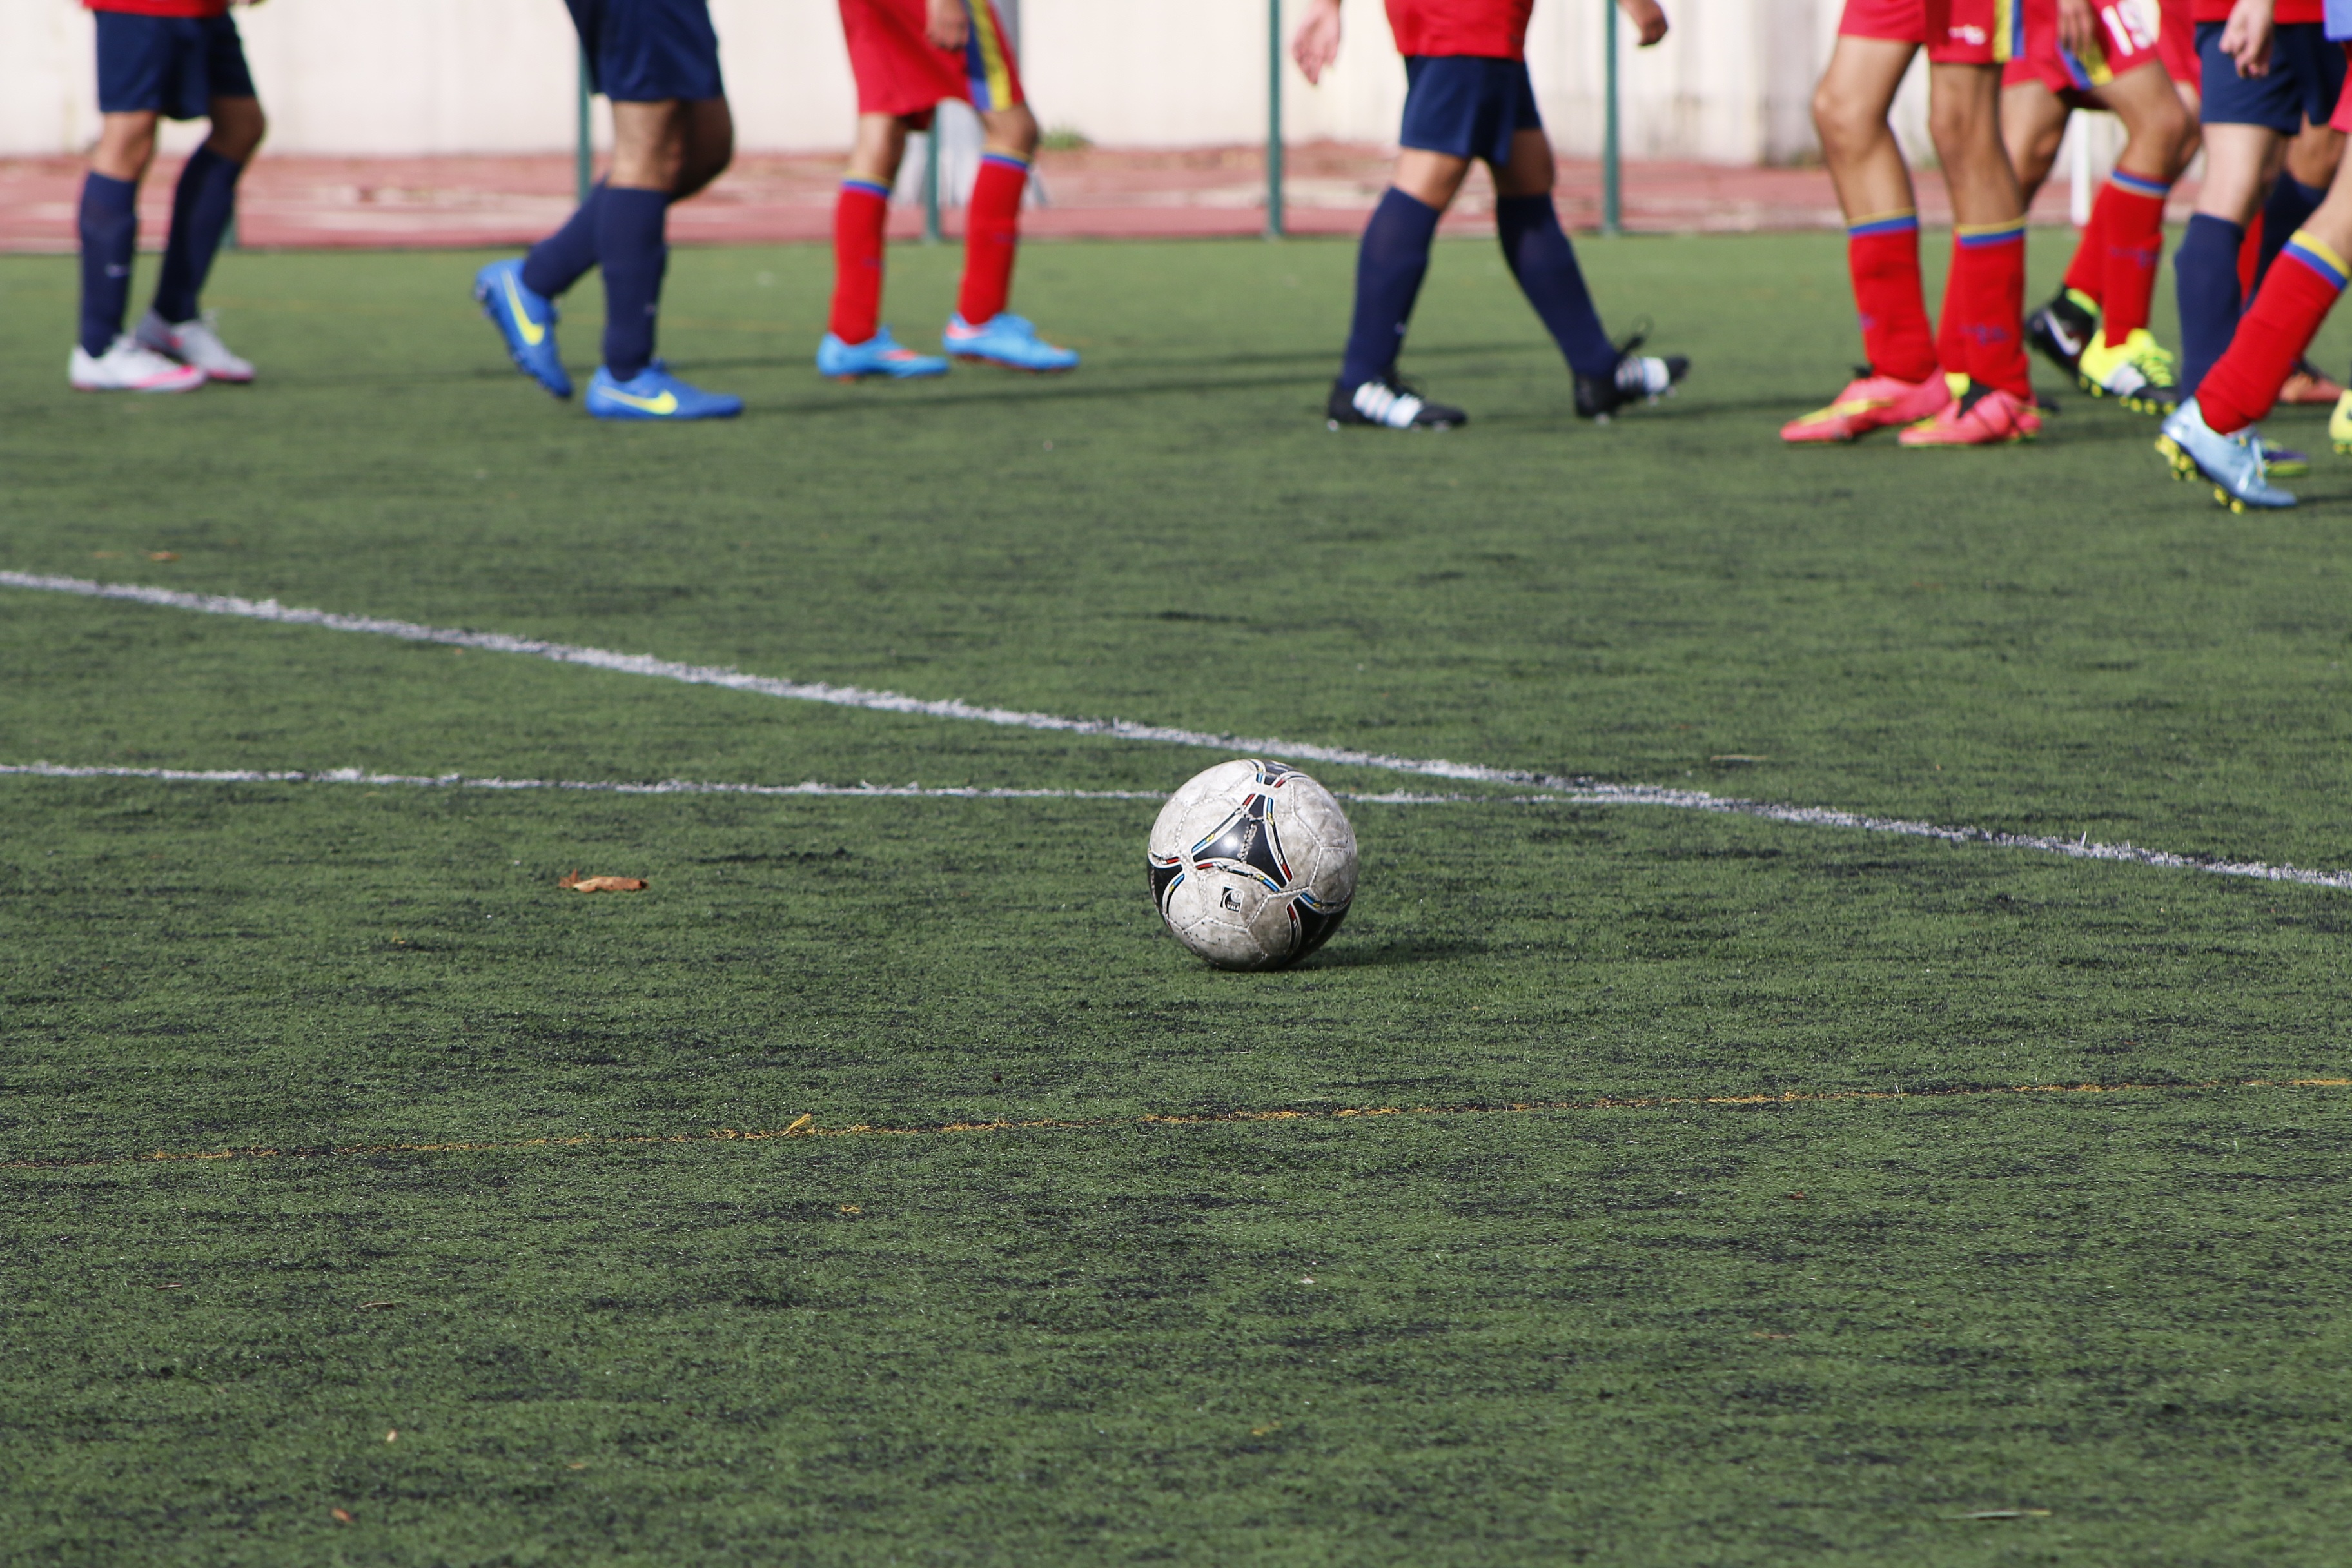
grass, sport, field, lawn, game, boot, soccer, football, stadium, player, departure, team, sports, ball, kick, football player, ball game, team sport, football field, soccer specific stadium, ball output